Miguel Induráin

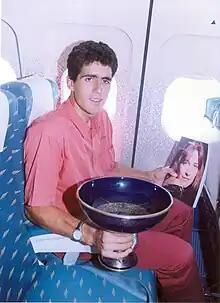
Induráin with the trophy won at the 1991 Tour de France

In 1991, Greg LeMond was favourite for the Tour and while Induráin was a fine time trialist he was considered too large to be a good climber. LeMond led the race until the 12th stage but on the 13th he broke down on the Tourmalet, and lost more than seven minutes to Induráin, who became the leader and stayed leader to the end.